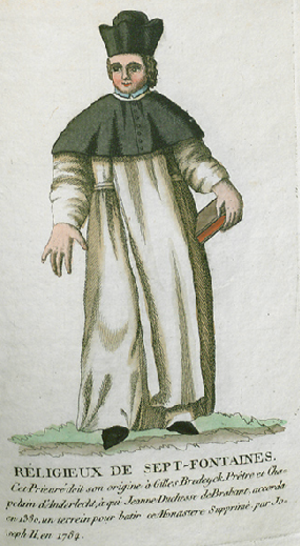
Collection de costumes de tous les ordres monastiques, supprimés à differentes époques, dans la ci-devant Belgique, Bruxelles, Philippe Joseph Maillart et sœur, 1811
Le prieuré de Sept Fontaines est un prieuré qui était situé aux confins des actuels Brabant wallon et Brabant flamand, à cheval sur la frontière linguistique belge. La ferme de L'Ermite, située à cinquante mètres à l'intérieur du Brabant wallon, en est un vestige.
En 1412, la congrégation de Groenendael rallia celle de Windesheim.
Liste des anciens couvents et prieurés de la Forêt de Soignes qui portent tous le nom d'un lieu-dit.